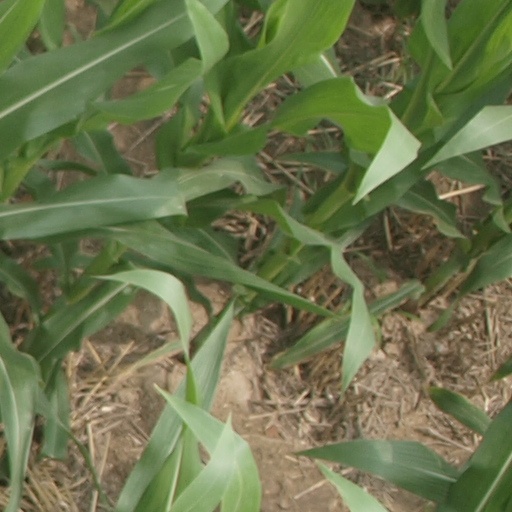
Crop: maize; corn